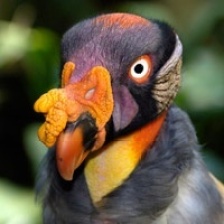
Species: KING VULTURE
Scientific name: SARCORAMPHUS PAPA
ImageNet parent category: vulture